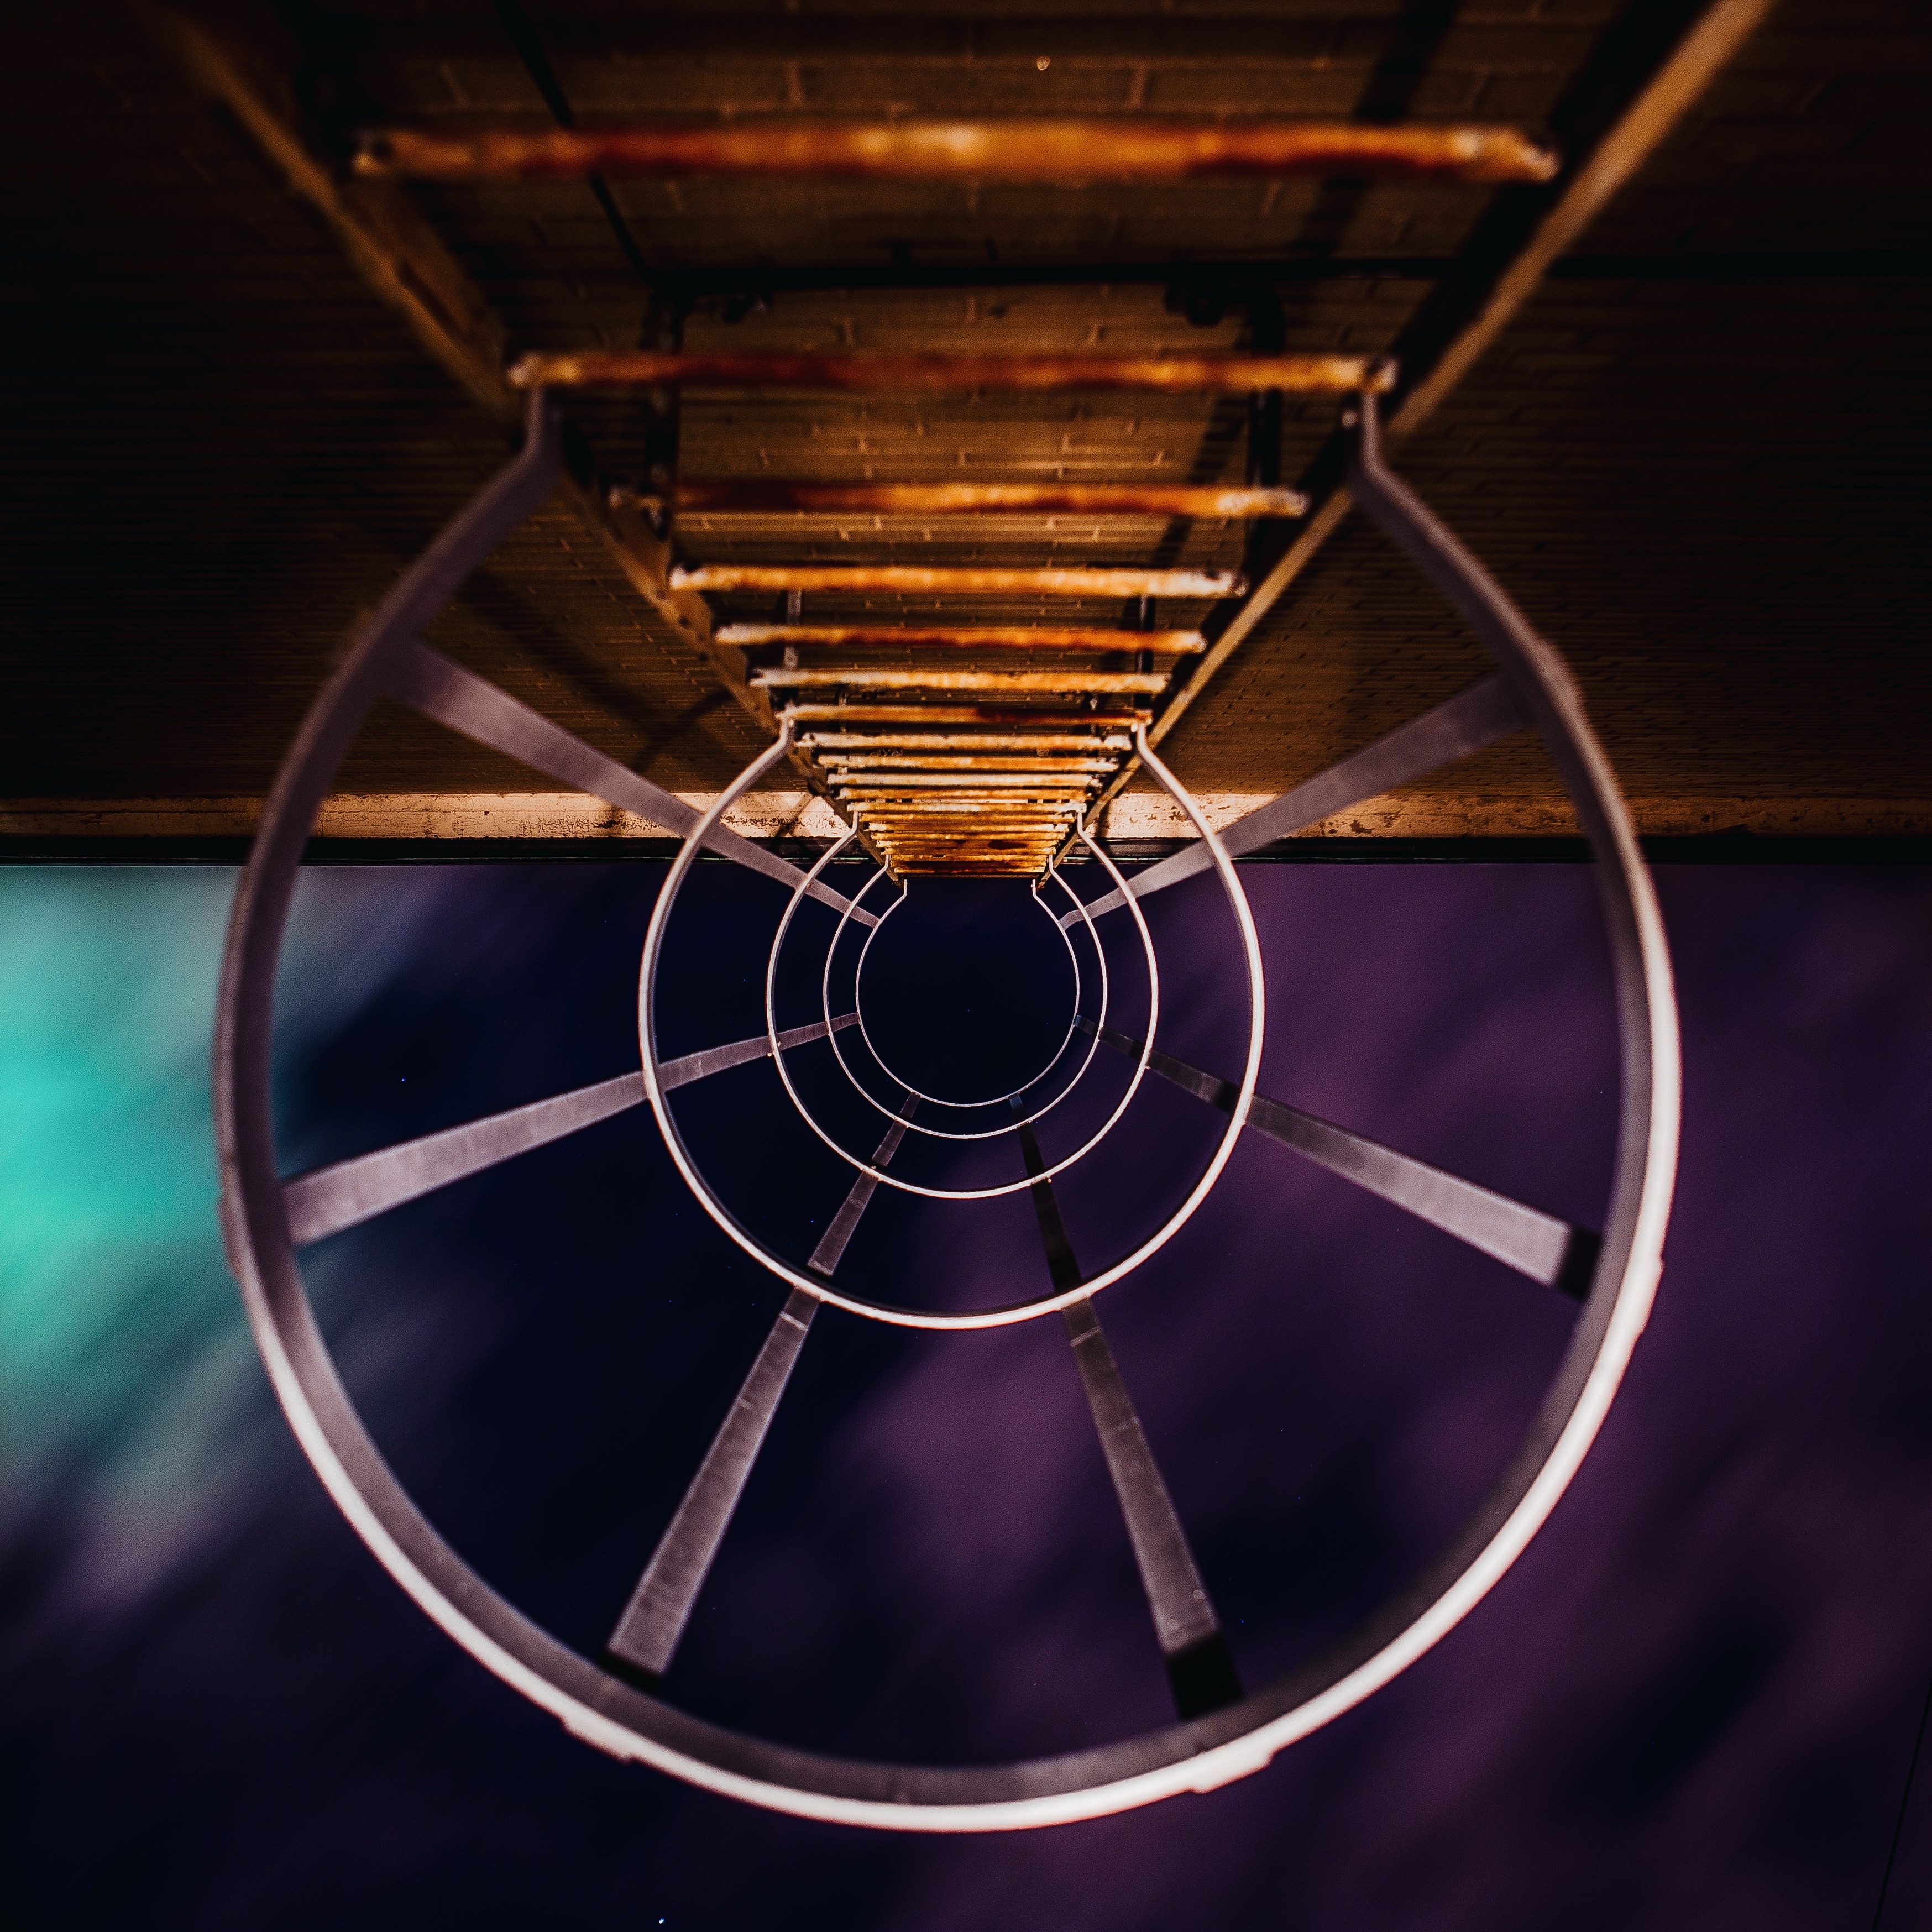
light, night, wheel, spiral, glass, wall, vehicle, lighting, ladder, circle, fire escape, rung, symmetry, sphere, shape, trophy